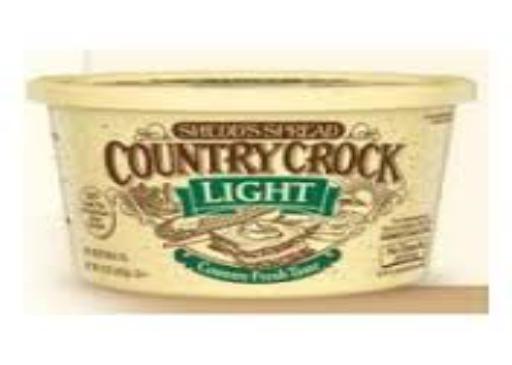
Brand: Country Crock
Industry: Food